Orson Welles

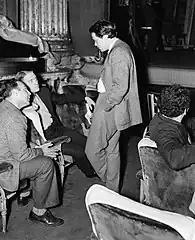
From left, Houseman, Edwin Denby and Welles at a rehearsal of "Horse Eats Hat" (1936)

Next mounted was the farce "Horse Eats Hat", an adaptation by Welles and Edwin Denby of "The Italian Straw Hat", an 1851 five-act farce by Eugène Marin Labiche and Marc-Michel. The play was presented September 26 – December 5, 1936, at Maxine Elliott's Theatre, New York, and featured Joseph Cotten in his first starring role. It was followed by an adaptation of "Dr. Faustus" that used light as a prime unifying scenic element in a nearly black stage, presented January 8 – May 9, 1937, at Maxine Elliott's Theatre.